Bengal

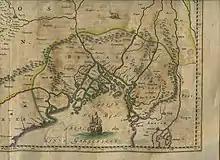
Bengal and Arakan in 1638.

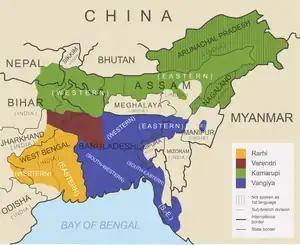
Region of the Bengali-Assamese languages.

The Indian Rebellion of 1857 was initiated on the outskirts of Calcutta, and spread to Dhaka, Chittagong, Jalpaiguri, Sylhet and Agartala, in solidarity with revolts in North India. The failure of the rebellion led to the abolition of the Company Rule in India and establishment of direct rule over India by the British, commonly referred to as the British Raj. The late 19th and early 20th century Bengal Renaissance had a great impact on the cultural and economic life of Bengal and started a great advance in the literature and science of Bengal. Between 1905 and 1911, an abortive attempt was made to divide the province of Bengal into two: Bengal proper and the short-lived province of Eastern Bengal and Assam where the All India Muslim League was founded. In 1911, the Bengali poet and polymath Rabindranath Tagore became Asia's first Nobel laureate when he won the Nobel Prize in Literature.